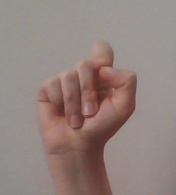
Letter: fa